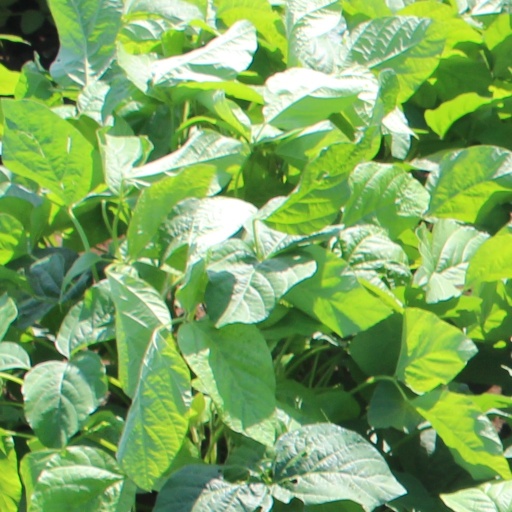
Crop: soybean